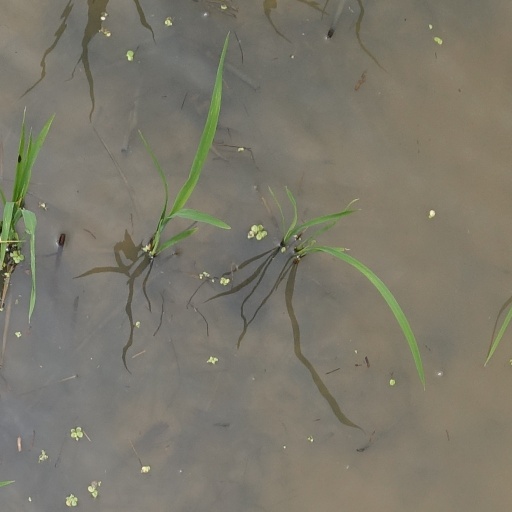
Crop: rice